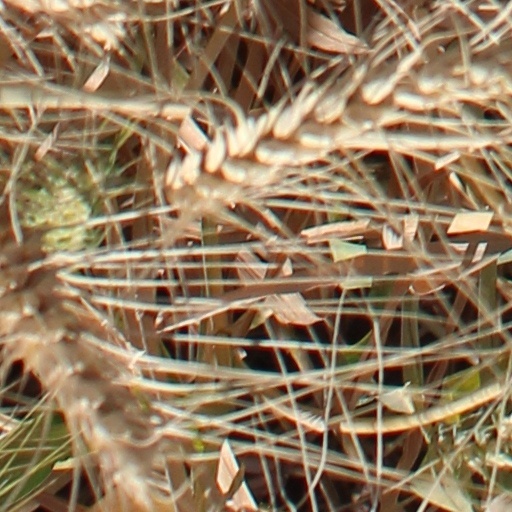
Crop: wheat